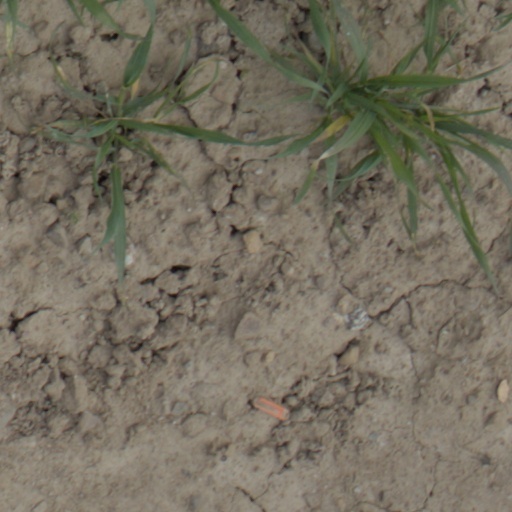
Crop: wheat